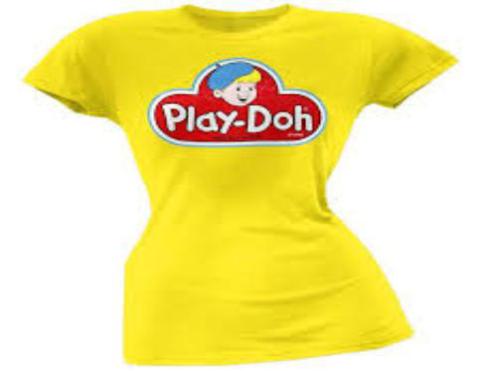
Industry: Leisure